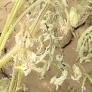
Crop: Tomato
Condition: bacterial-floundering-d